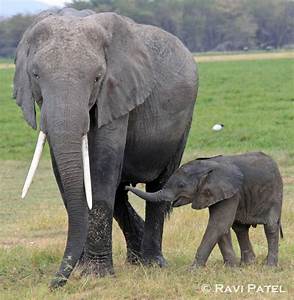
Label: elefante